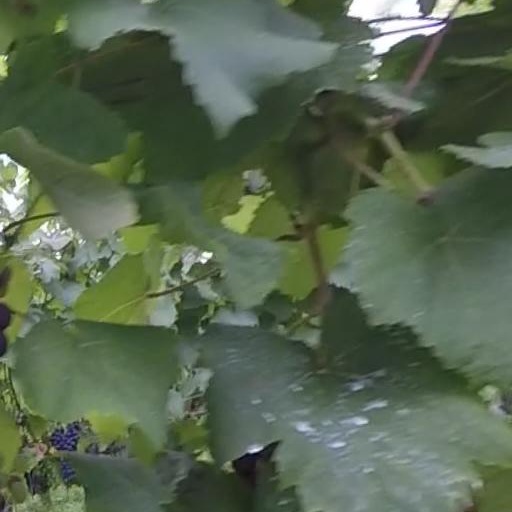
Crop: grape